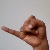
The image shows a hand gesture representing the letter 'J' in Indian Sign Language.